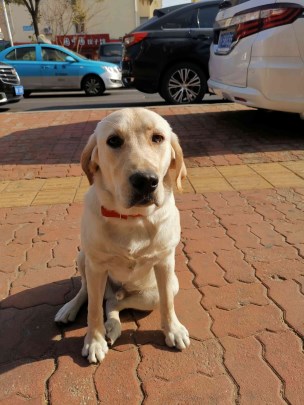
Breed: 3580-n000122-Labrador_retriever